Zar, Azerbaijan

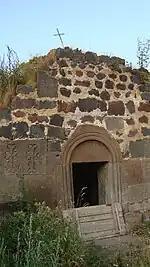

Armenian architectural historian Samvel Karapetyan writes that the settlement was first mentioned as "Tsar" in 1289. In the records of Dadivank Monastery in 1763, it is referred to as "Mets Tsar", and in the 18th century, with an increased nomadic presence in the region, "Zar", a derivative of "Tsar", began to be used as a name for the village.